Crossmyloof railway station

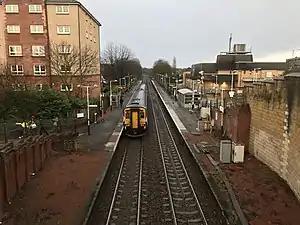
Crossmyloof station, with a southbound train arriving at Platform 2

Crossmyloof railway station is a railway station serving the areas of Crossmyloof and Shawlands in Glasgow, Scotland, located from Glasgow Central. The station is managed by ScotRail and is served by trains on the Glasgow South Western Line.